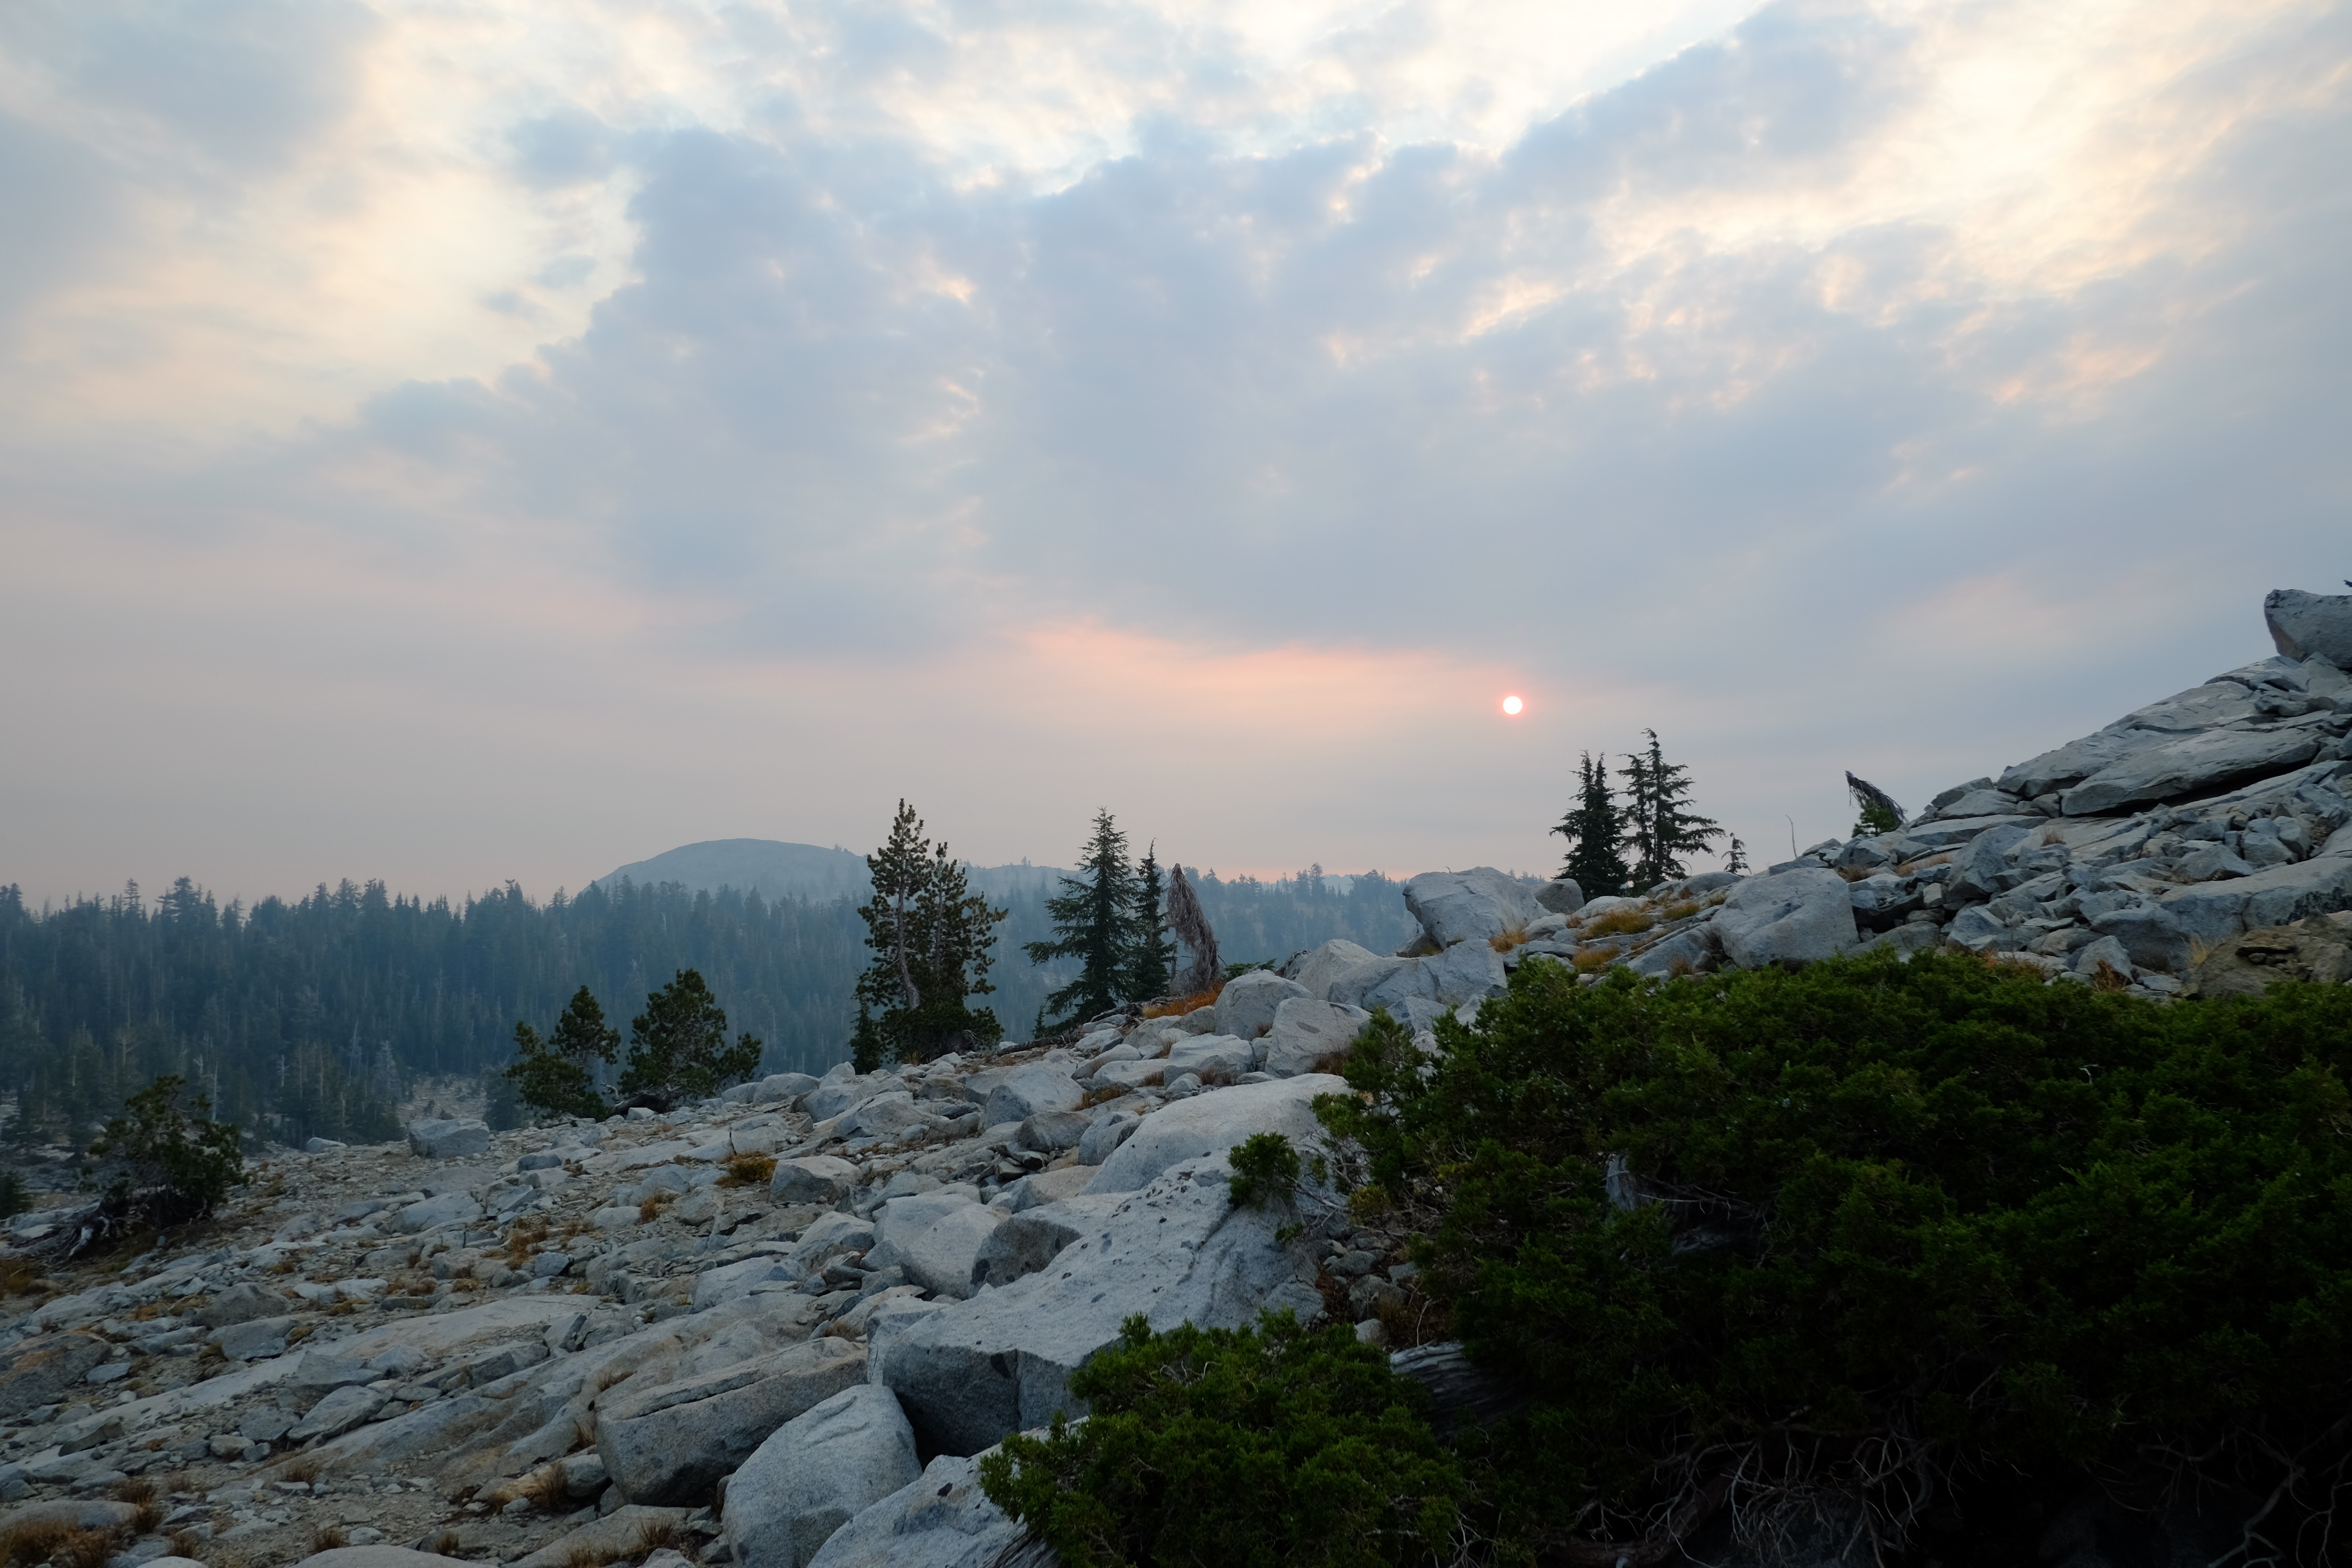
landscape, tree, nature, wilderness, mountain, snow, winter, cloud, sky, morning, hill, lake, river, valley, mountain range, weather, season, ridge, summit, alps, landform, geographical feature, atmospheric phenomenon, mountainous landforms